Violence against LGBTQ people

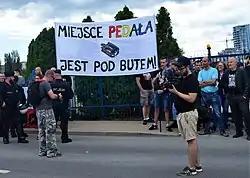
Counter-protesters against the 2019 equality march in Rzeszów: "fag's place is under the boot!"

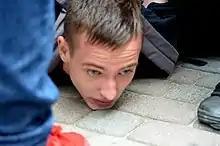
Radical right demonstrators attack participant in Rzeszów equality march 2018

LGBT Pride Parades in East European, Asian and South American countries often attract violence because of their public nature. Though many countries where such events take place attempt to provide police protection to participants, some would prefer that the parades not happen, and police either ignore or encourage violent protesters. The country of Moldova has shown particular contempt to marchers, shutting down official requests to hold parades and allowing protesters to intimidate and harm any who try to march anyway. In 2007, after being denied a request to hold a parade, a small group of LGBT people tried to hold a small gathering. They were surrounded by a group twice their size who shouted derogatory things at them and pelted them with eggs. The gathering proceeded even so, and they tried to lay flowers at the Monument to the Victims of Repression. They were denied the opportunity, however, by a large group of police claiming they needed permission from city hall.